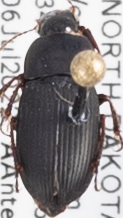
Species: Harpalus opacipennis
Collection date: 2022-07-06
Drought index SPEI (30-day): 0.332
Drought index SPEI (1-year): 1.258
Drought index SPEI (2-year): -0.62